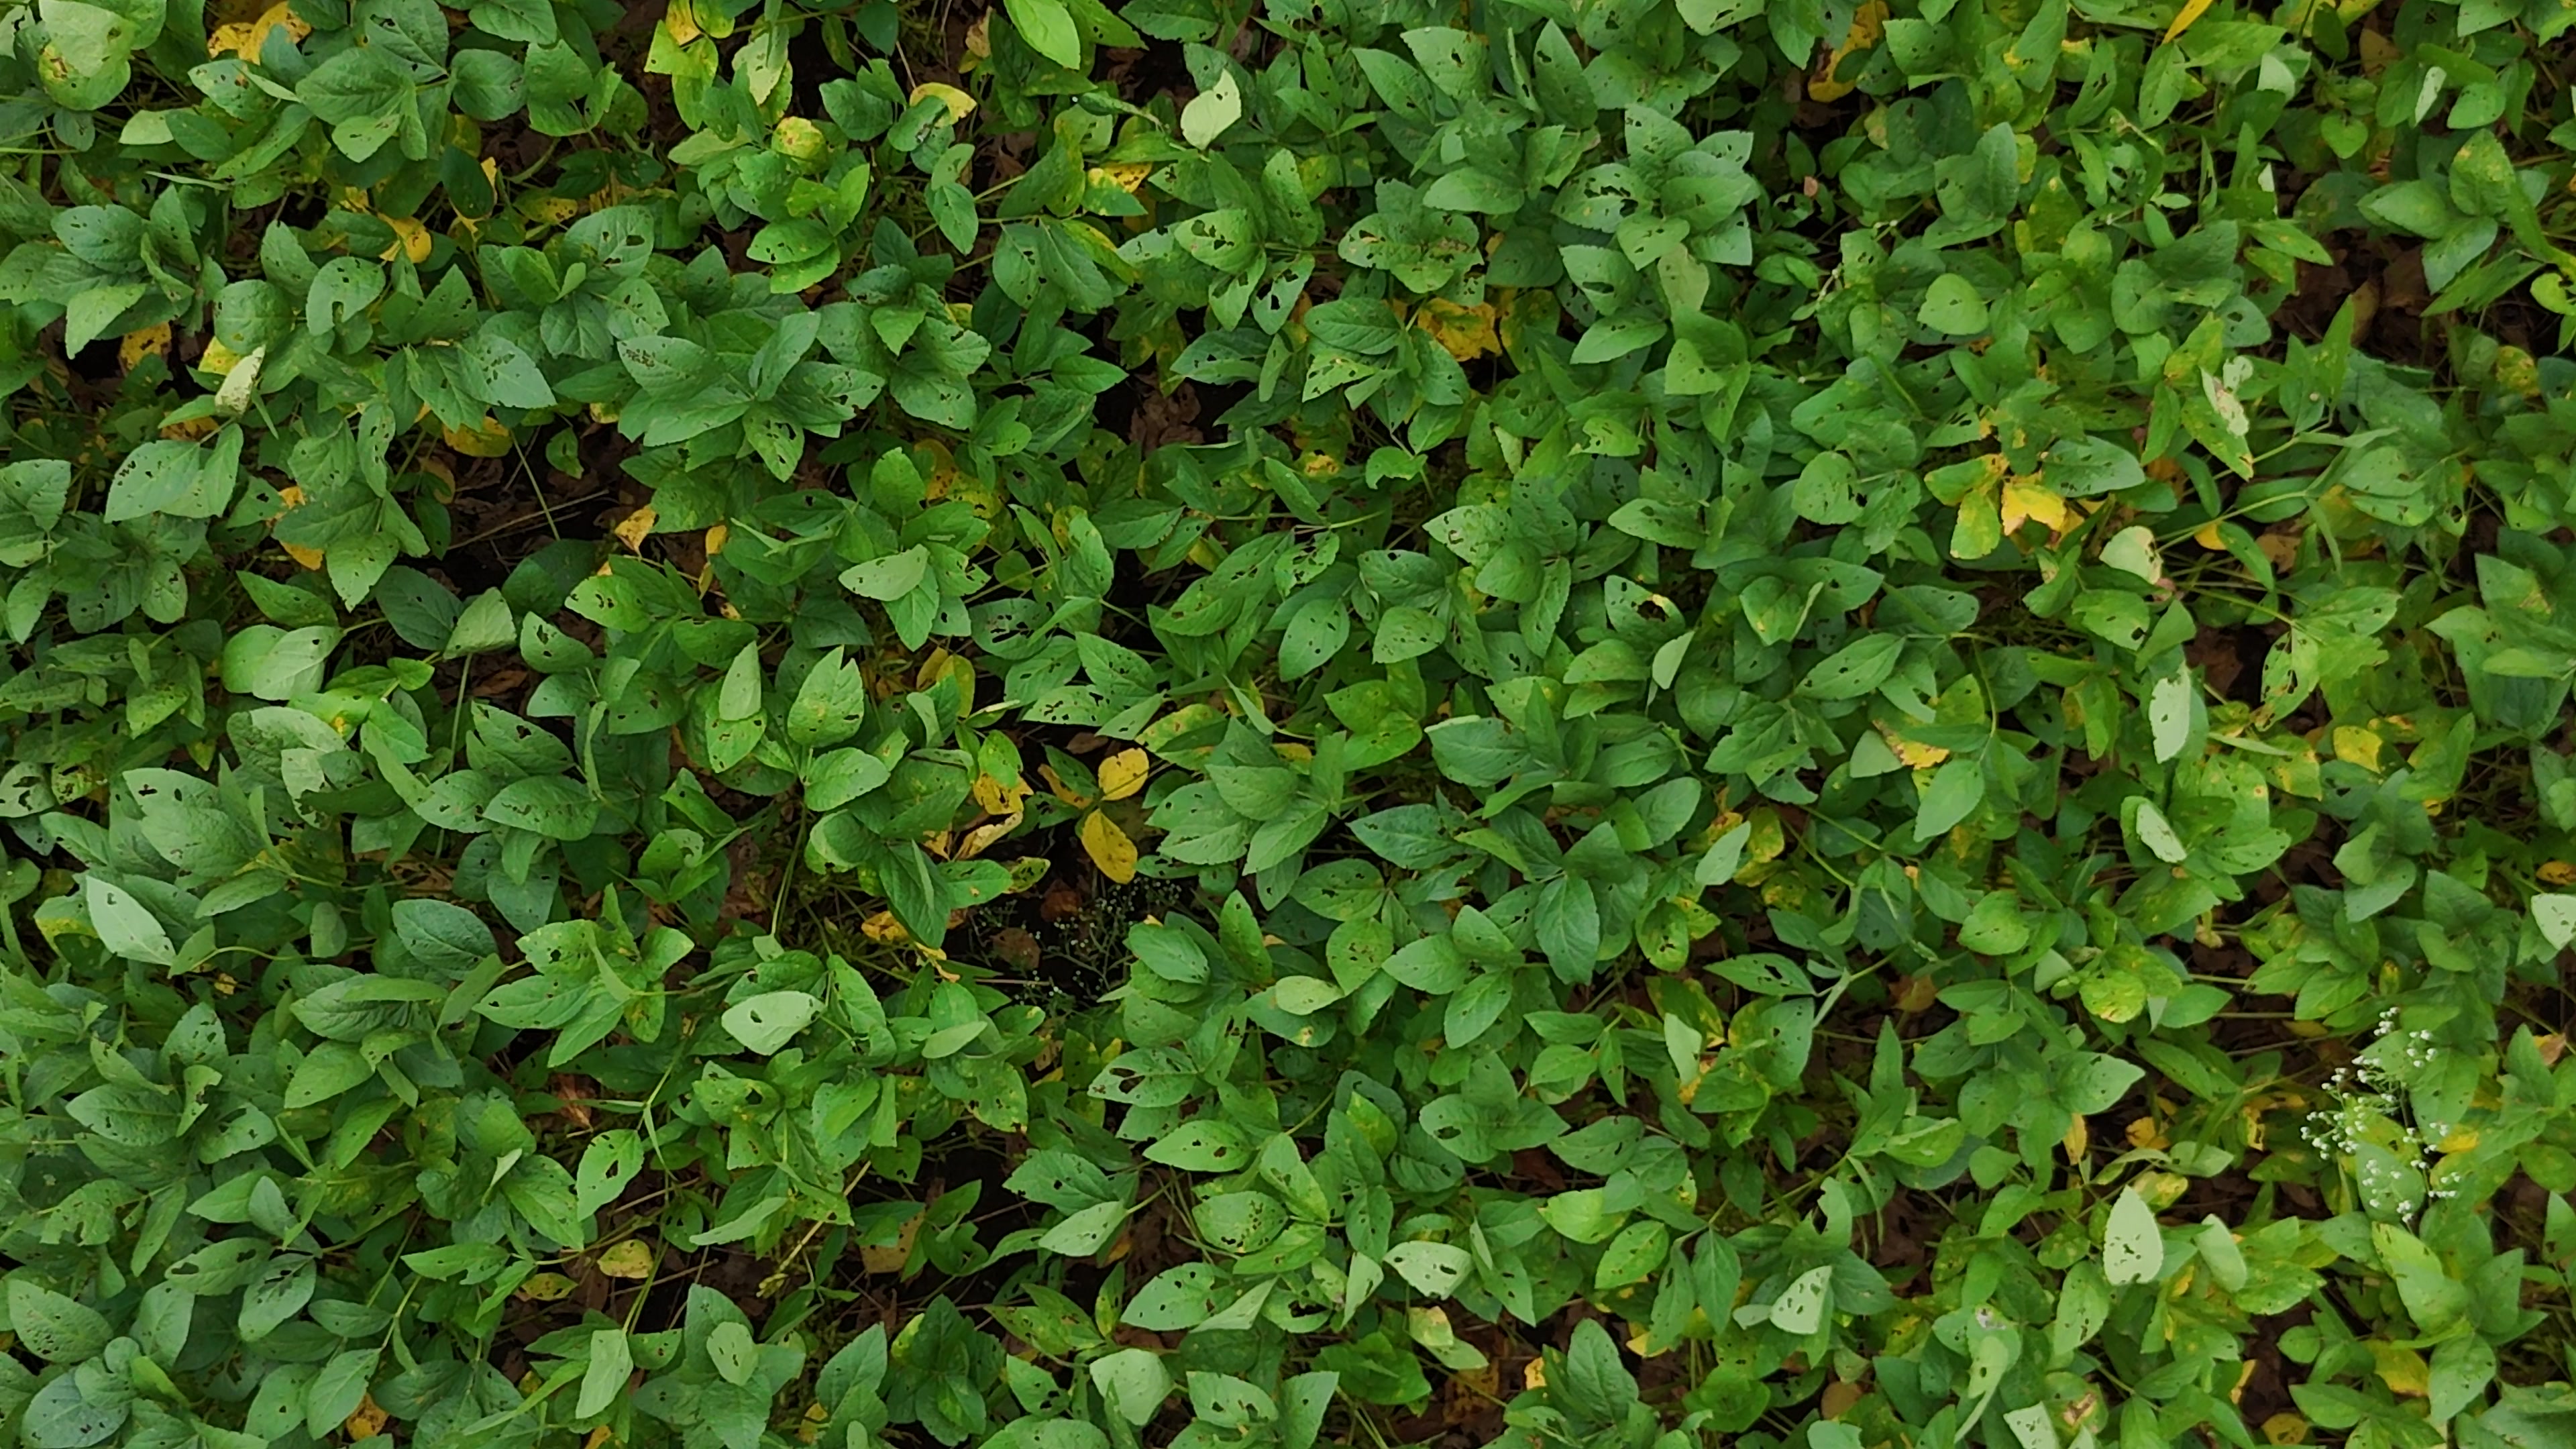
Label: Rust